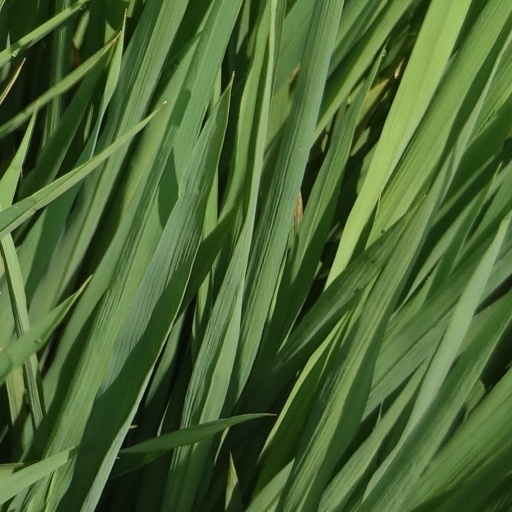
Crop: rice